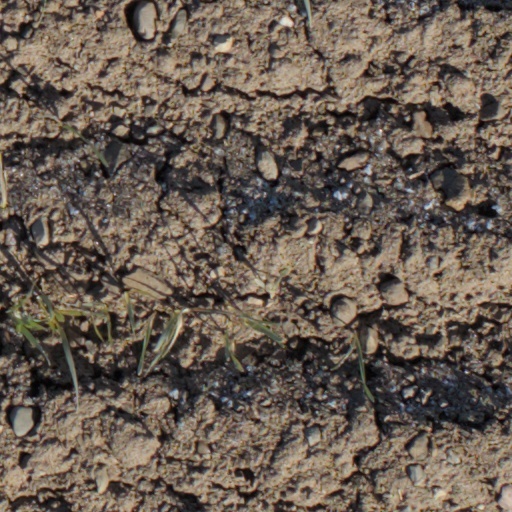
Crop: wheat